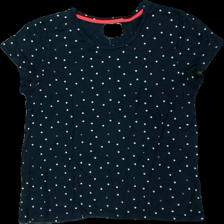
View: front
Type: T-shirt
Category: Ladies
Brand: Holly And Whyte (Lindex)
Colors: Blue, Red, White
Material: 100% viscose
Pattern: Dots
Cut: Regular
Size: S
Season: All
Trend: 80s
Damage location: top right
Damage 2 location: bottom left
Damage 3 location: top right
Price range: <50
Recommended usage: Export
Description: blå prickig t-shirt, urtvättad
Comment: urtvättad